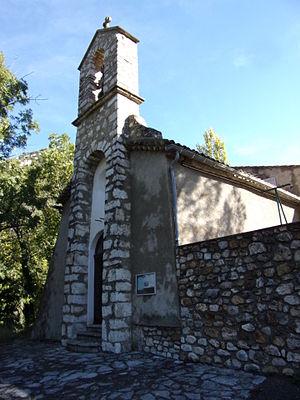
église de Bénivay-Ollon
Bénivay-Ollon est une commune française située dans le département de la Drôme en région Auvergne-Rhône-Alpes. C'est une commune de la Drôme provençale.